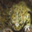
Label: frog